Maritime flag signalling

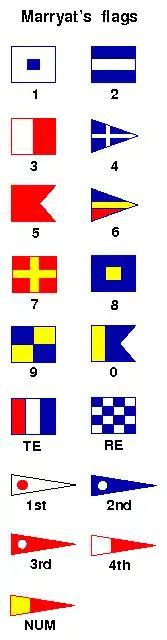
Marryat's flags

Previous systems were primarily naval. The first general system of signalling for merchant vessels was Captain Frederick Marryat's "A Code of Signals for the Merchant Service" published in 1817. This consisted of six parts of large numbered lists: